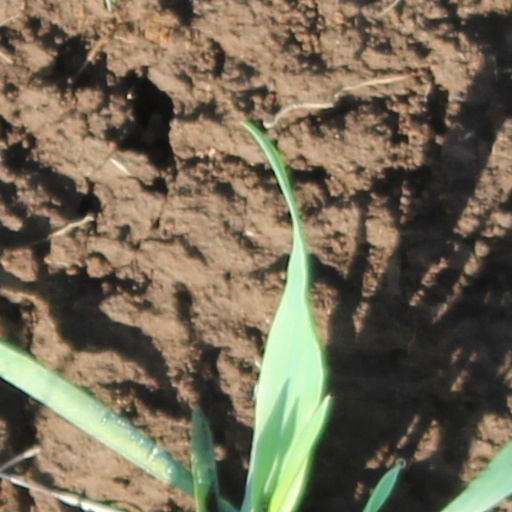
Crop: wheat